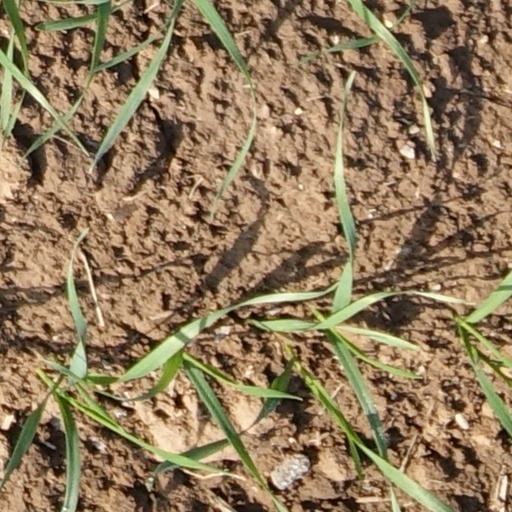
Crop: wheat